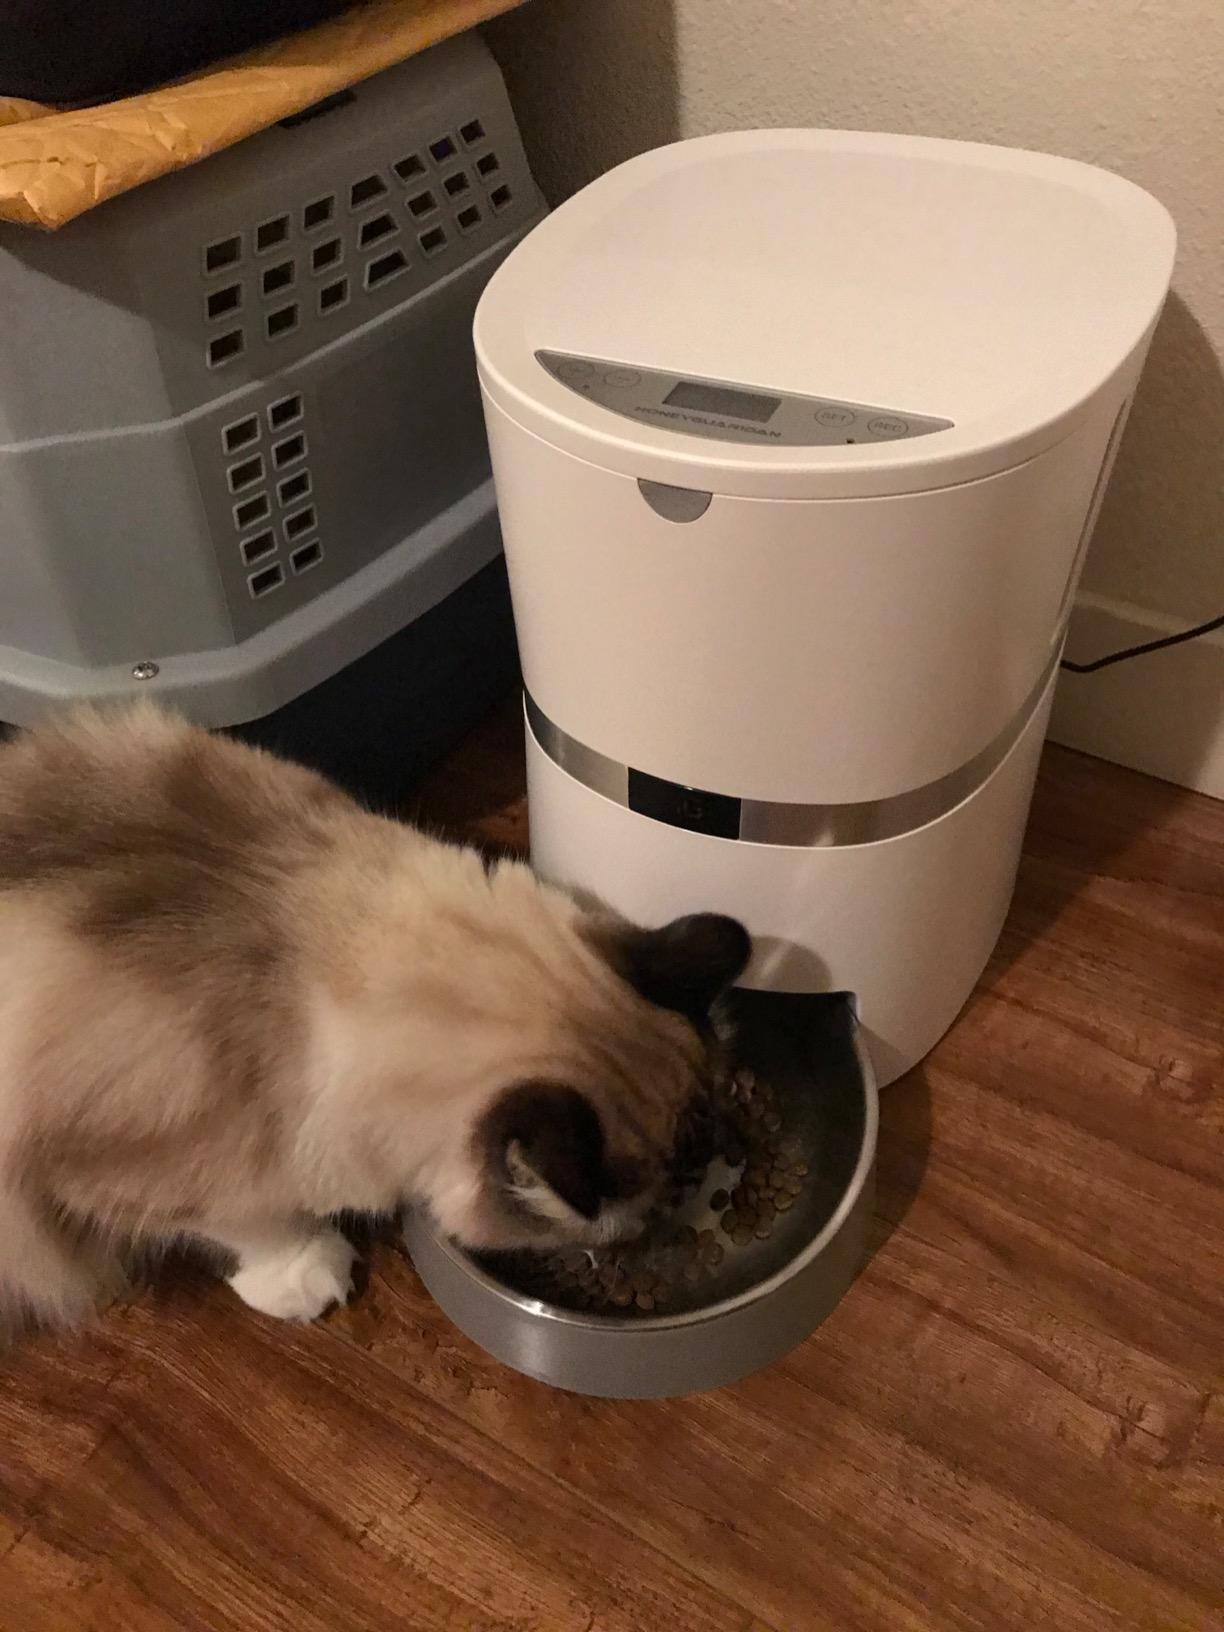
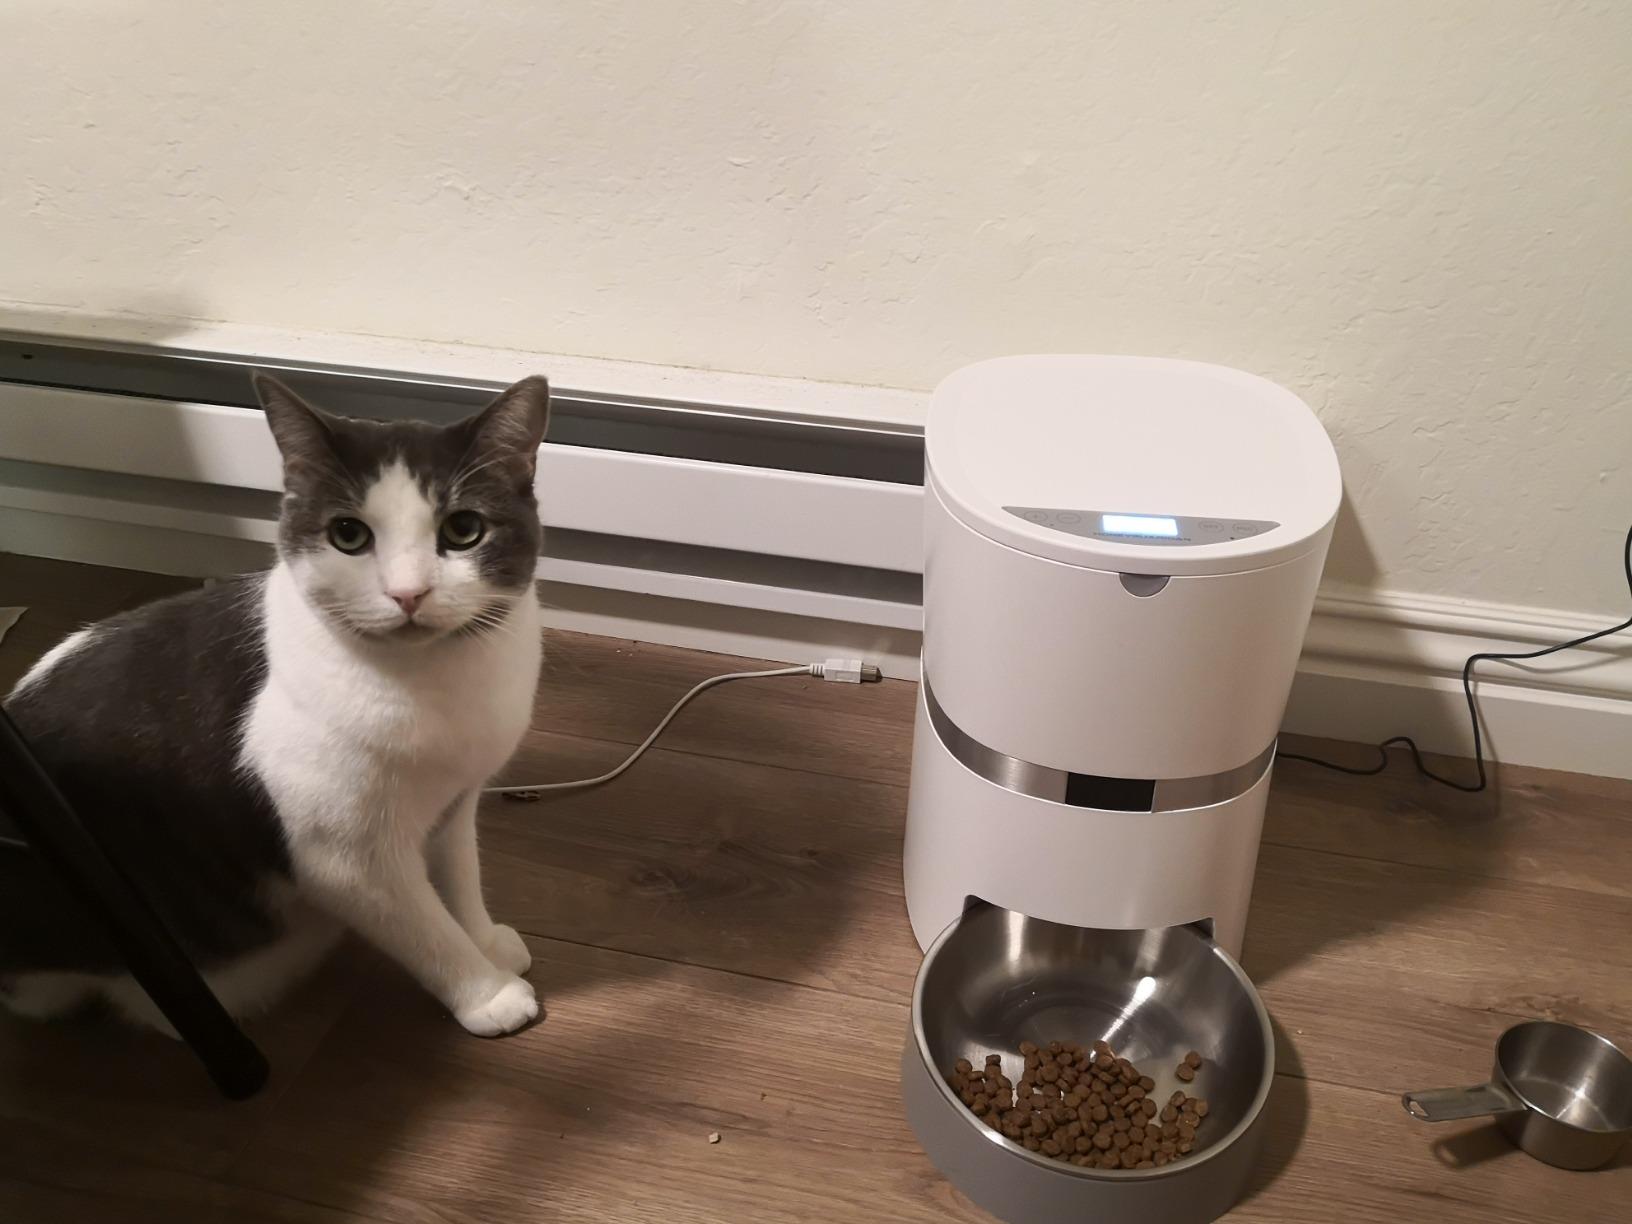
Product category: items_feeder
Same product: yes